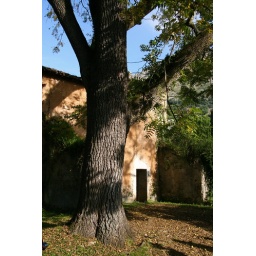
The threatening black walnut tree looming over the ground - littered with it's weapons (heavy nuts in husks).